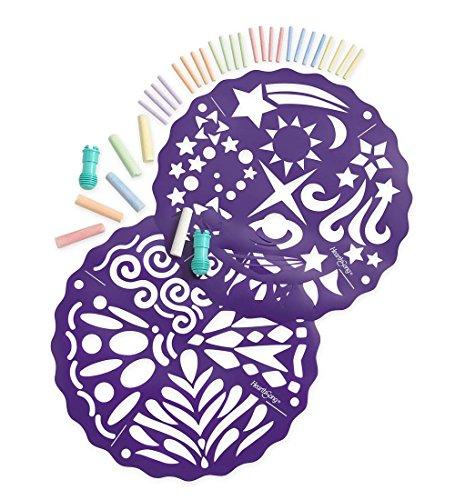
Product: ChalkScapes Mandala Stencils and Outdoor Sidewalk and Driveway Chalk Kit, Includes 30 Chalks, 2 Stencils, and Chalk Holders - 22.5 Inches Diam. - Stars and Geometry
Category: Arts, Crafts & Sewing | Painting, Drawing & Art Supplies | Drawing | Drawing & Lettering Aids
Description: Art set includes: set of 2 mandala stencils, 24 stick chalks in assorted colors, 6 jumbo chalks, and 2 chalk holders.
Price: $21.98
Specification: ProductDimensions:22.5x22.5x22.5inches|ItemWeight:1.7pounds|ShippingWeight:1.7pounds(Viewshippingratesandpolicies)|ASIN:B01F69RMNW|Itemmodelnumber:730809-STR|Manufacturerrecommendedage:5-15years